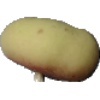
Label: Peach Flat 1